Bass amplifier

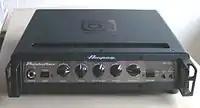
The Ampeg Portaflex is a small, lightweight, yet powerful bass amplifier head. It is small and light enough to be carried with one hand, yet powerful enough to run a large bass stack.

Vacuum tubes were the dominant active electronic components in bass amplifiers manufactured from the 1950s until the early 1970s. Tube amplifiers for bass almost always use class AB topology for efficiency reasons. Many bass players believe that tube amplifiers produce a "warmer" or more "natural" sound than solid state amplifiers when lightly or moderately driven, and more pleasing distortion characteristics when overdriven. Some performers also believe that tube amps have a greater level of perceived loudness for a given amount of amplifier power.